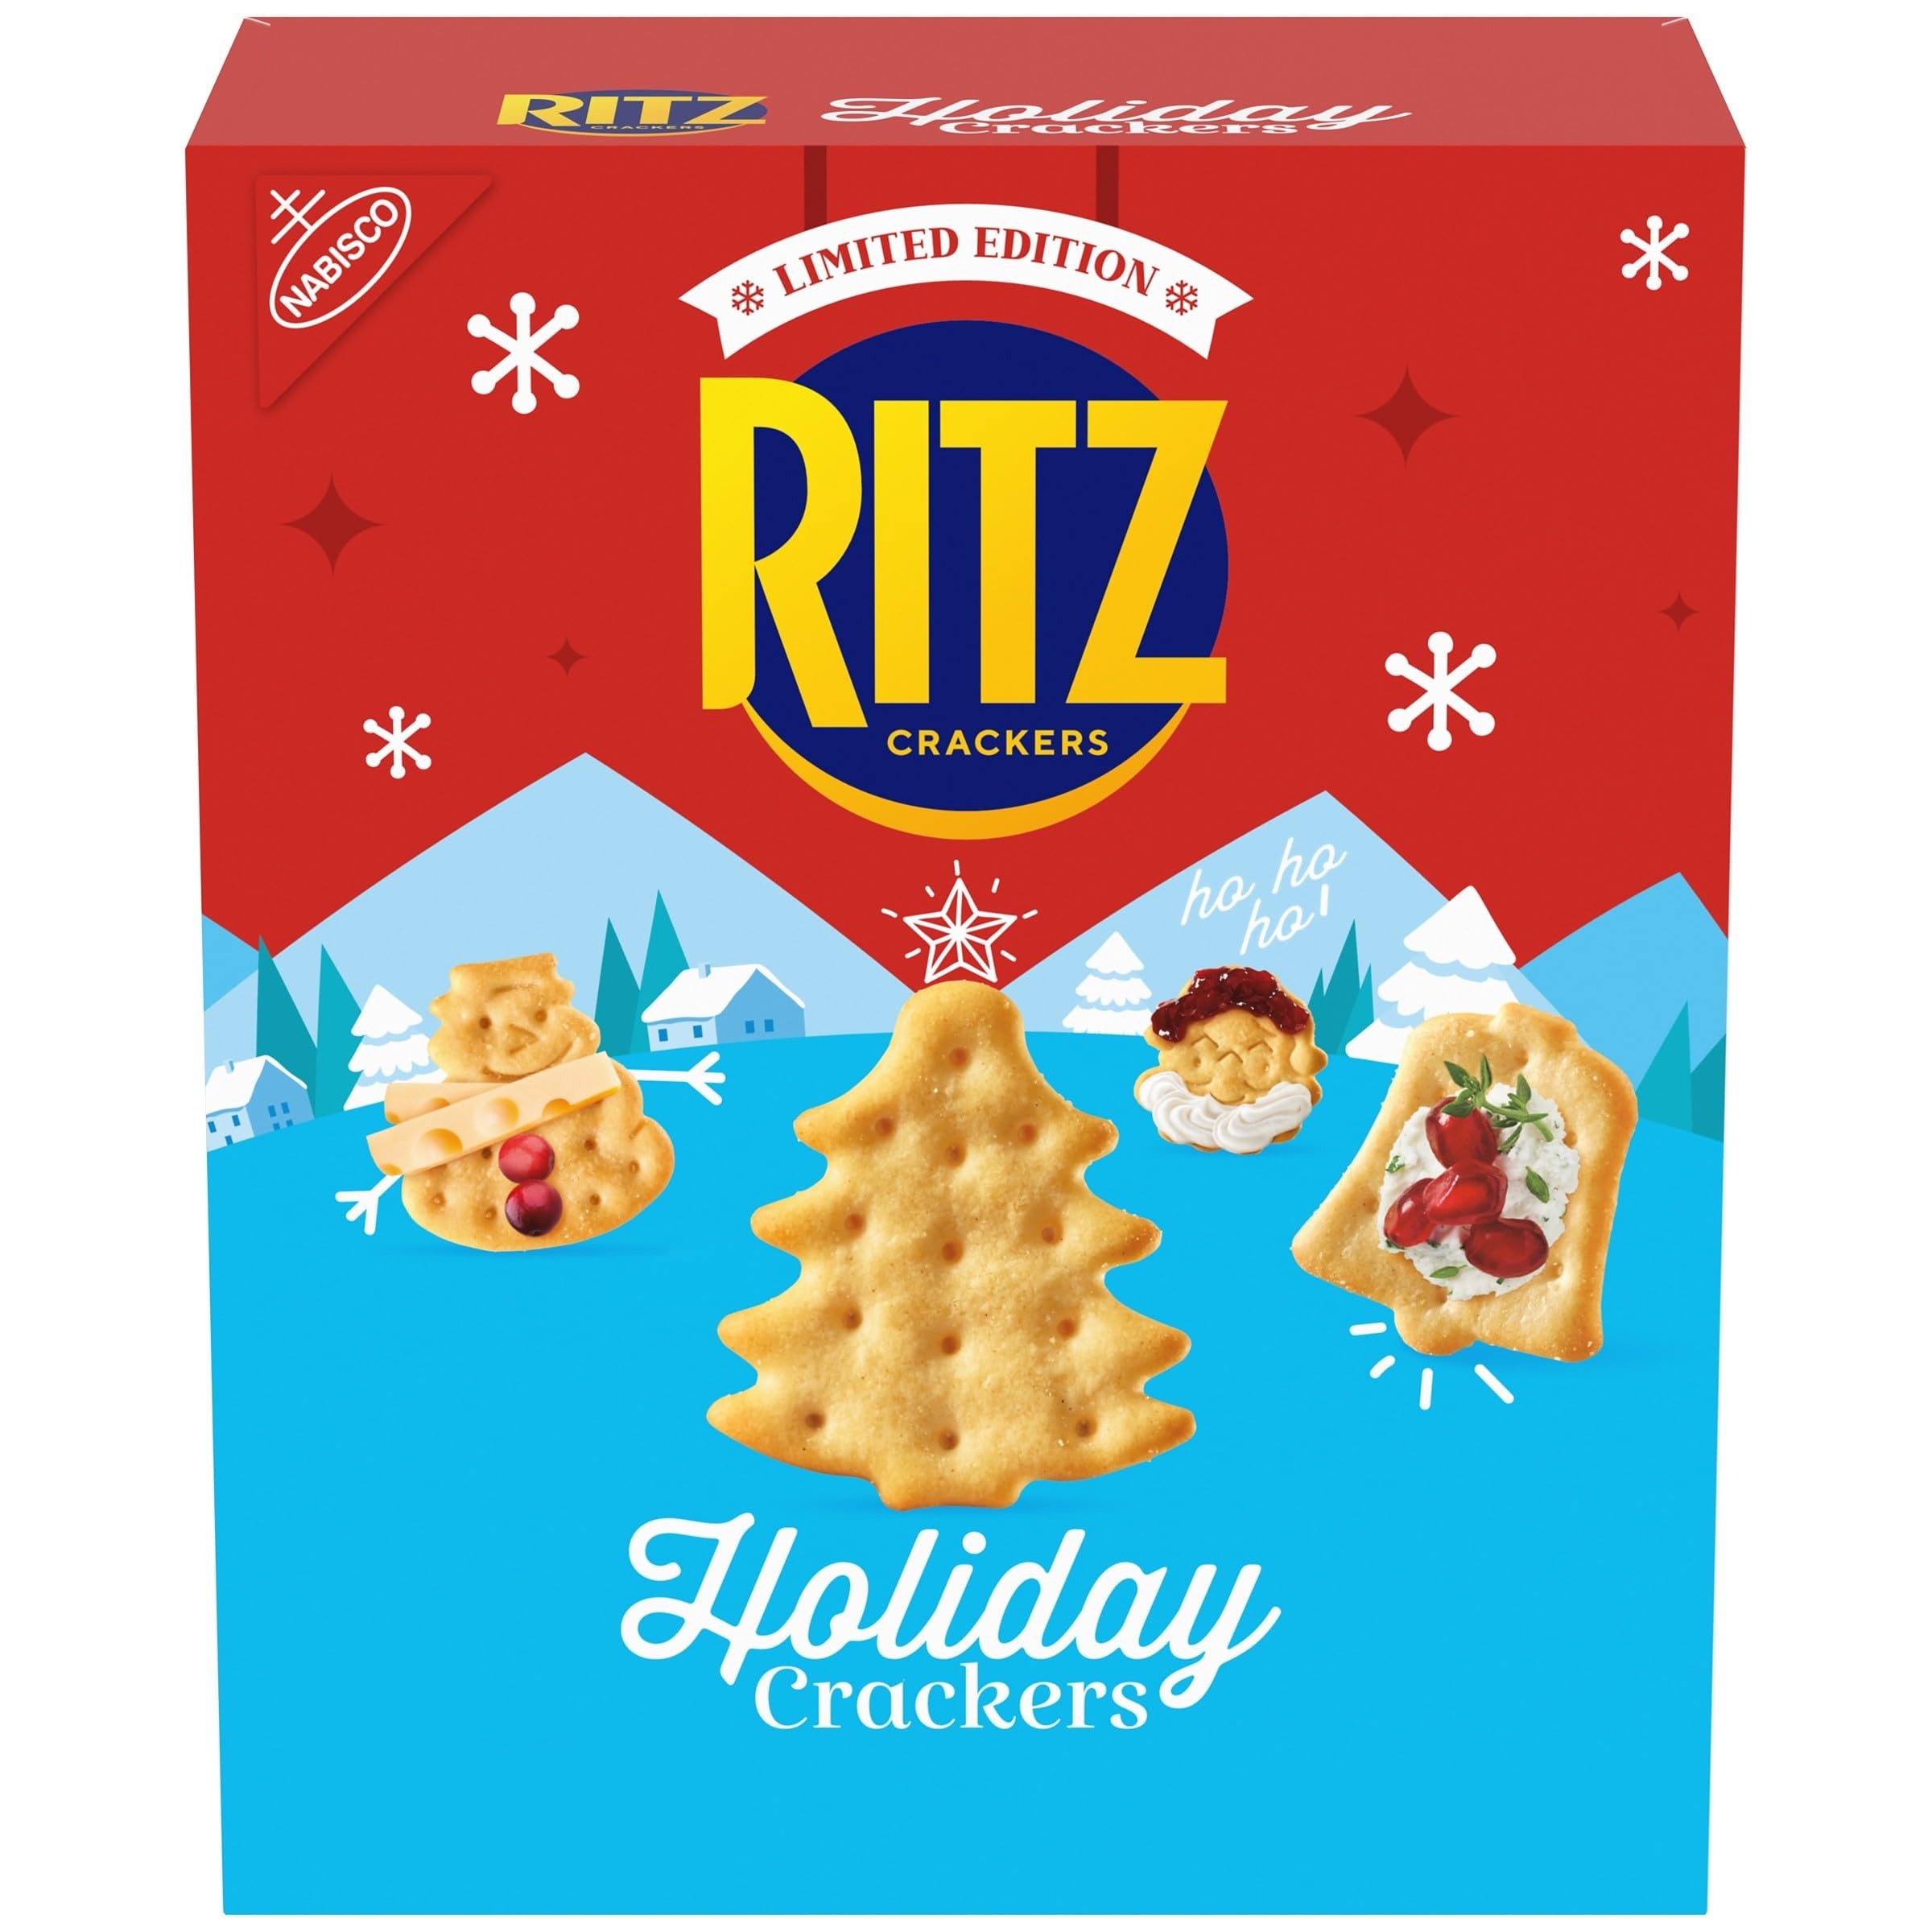
Item Name: RITZ Holiday Crackers, Snacks for Kids and Adults, Party Snacks, Limited Edition, 12.3 oz
Bullet Point 1: One 12.3 oz box of limited edition RITZ Holiday Crackers
Bullet Point 2: Flaky and delicious snack crackers in four festive holiday shapes with the rich, buttery flavor of RITZ original crackers
Bullet Point 3: Holiday party crackers for cheese platter or charcuterie board; also perfect for snacking, appetizers, and quick meals
Bullet Point 4: Rich, buttery, salty snacks that pair with almost any sweet and savory topping, from meat and cheese to fruit and whipped cream
Bullet Point 5: RITZ holiday snacks ready to share with friends and family this holiday season
Value: 12.3
Unit: Ounce

Price: 4.29